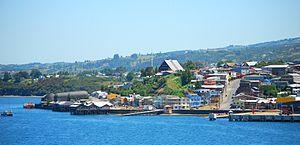
Castro est une ville et une commune du Chili située sur l'île de Chiloé dans la province de Chiloé. La ville de Castro est la capitale de la province depuis 1982.